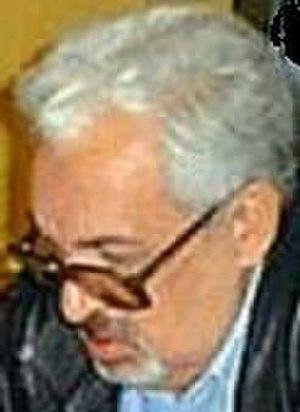
Vladimir Baguirov est un joueur d'échecs soviétique puis letton, également entraîneur. Grand maître international depuis 1979 et champion du monde senior en 1998, il succomba à une crise cardiaque pendant un tournoi disputé en Finlande..